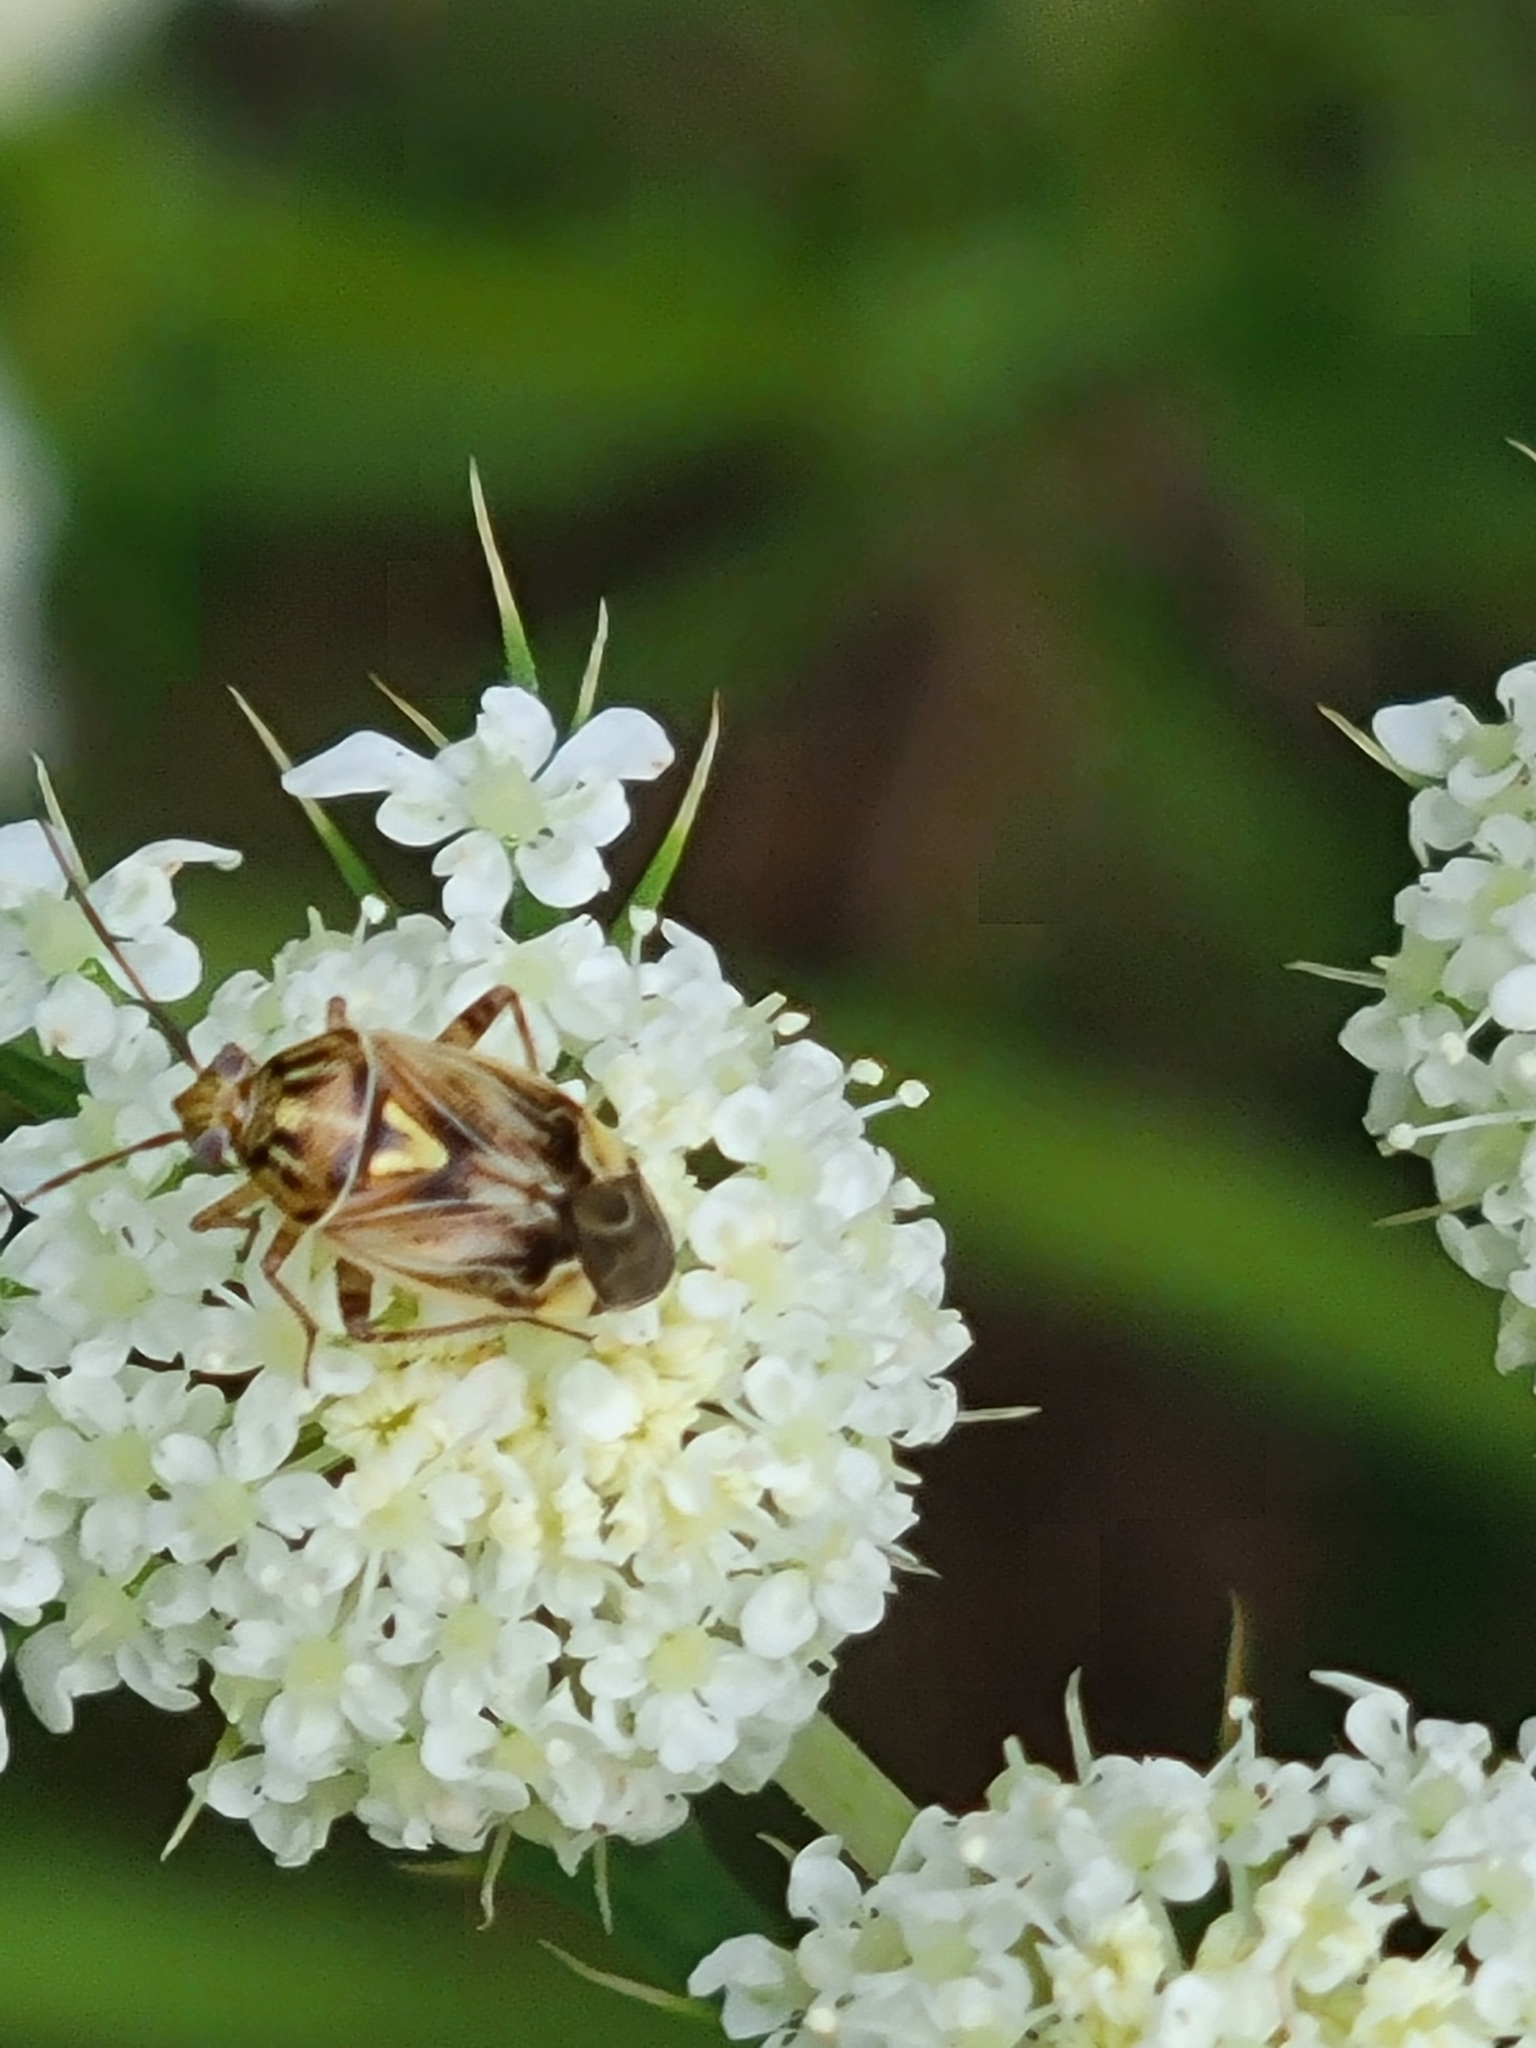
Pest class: lygus_bug